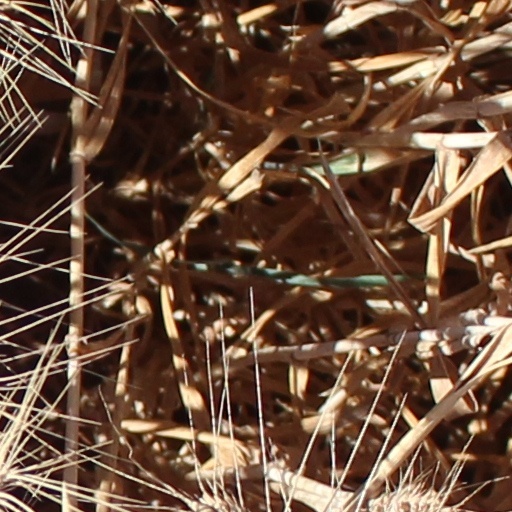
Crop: wheat